City of Mount Gambier

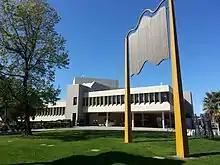
City of Mount Gambier Council Chambers and offices

The city consists of a mayor and eight councillors, elected equally from the East and West wards once every four years by postal voting. In addition to Mount Gambier itself, the council also includes parts of Glenburnie, OB Flat, Suttontown and Worrolong, all shared with the District Council of Grant. Due to the City being entirely surrounded by the District Council of Grant and the growth of Mount Gambier, there have been ongoing talks of amalgamation, with the most recent boundary changes taking place in 2010.